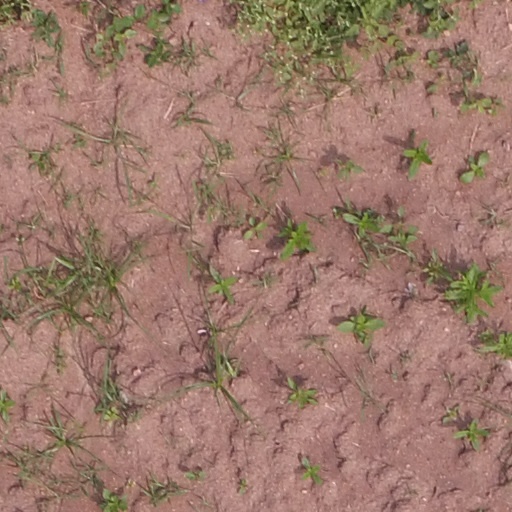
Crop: maize; corn